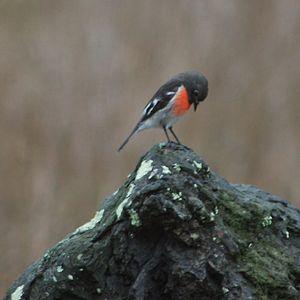
Le Miro écarlate est une espèce de passereaux de la famille des Petroicidae originaire d'Australasie. Il ressemble au Miro boodang et jusqu'à récemment, les deux espèces ont été considérées comme conspécifiques jusqu'à leur éclatement en 1999 par Schodde et Mason. Cette espèce est actuellement constituée de 14 sous-espèces. Celles-ci affichent des variations considérables en plumage, préférences alimentaires et habitat.